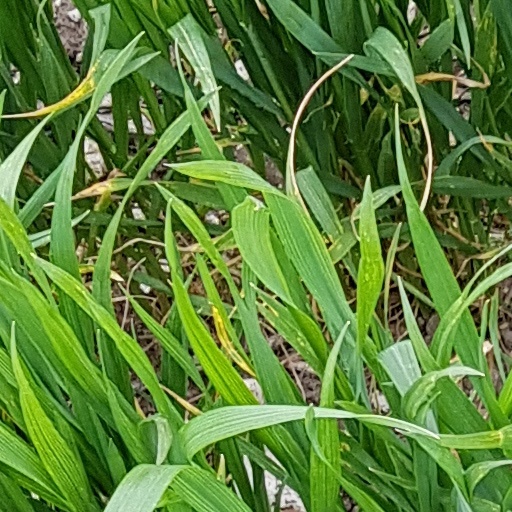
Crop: wheat